The Legend of Bloody Mary

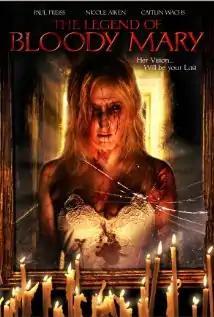
Her vision... will be your last, I Believe in Mary Worth

The Legend of Bloody Mary is a 2008 American horror-thriller film written by John Stecenko and Dominick R. Domingo, directed by Stecenko and starring Paul Preiss, Nicole Aiken and Caitlin Wachs. The film has an R rating for its violence, language and sexuality/nudity.